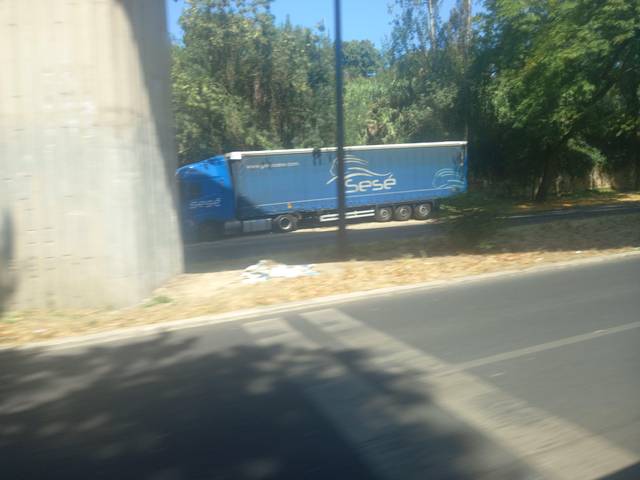
Region: Portugal
Coordinates: 38.717, -9.175